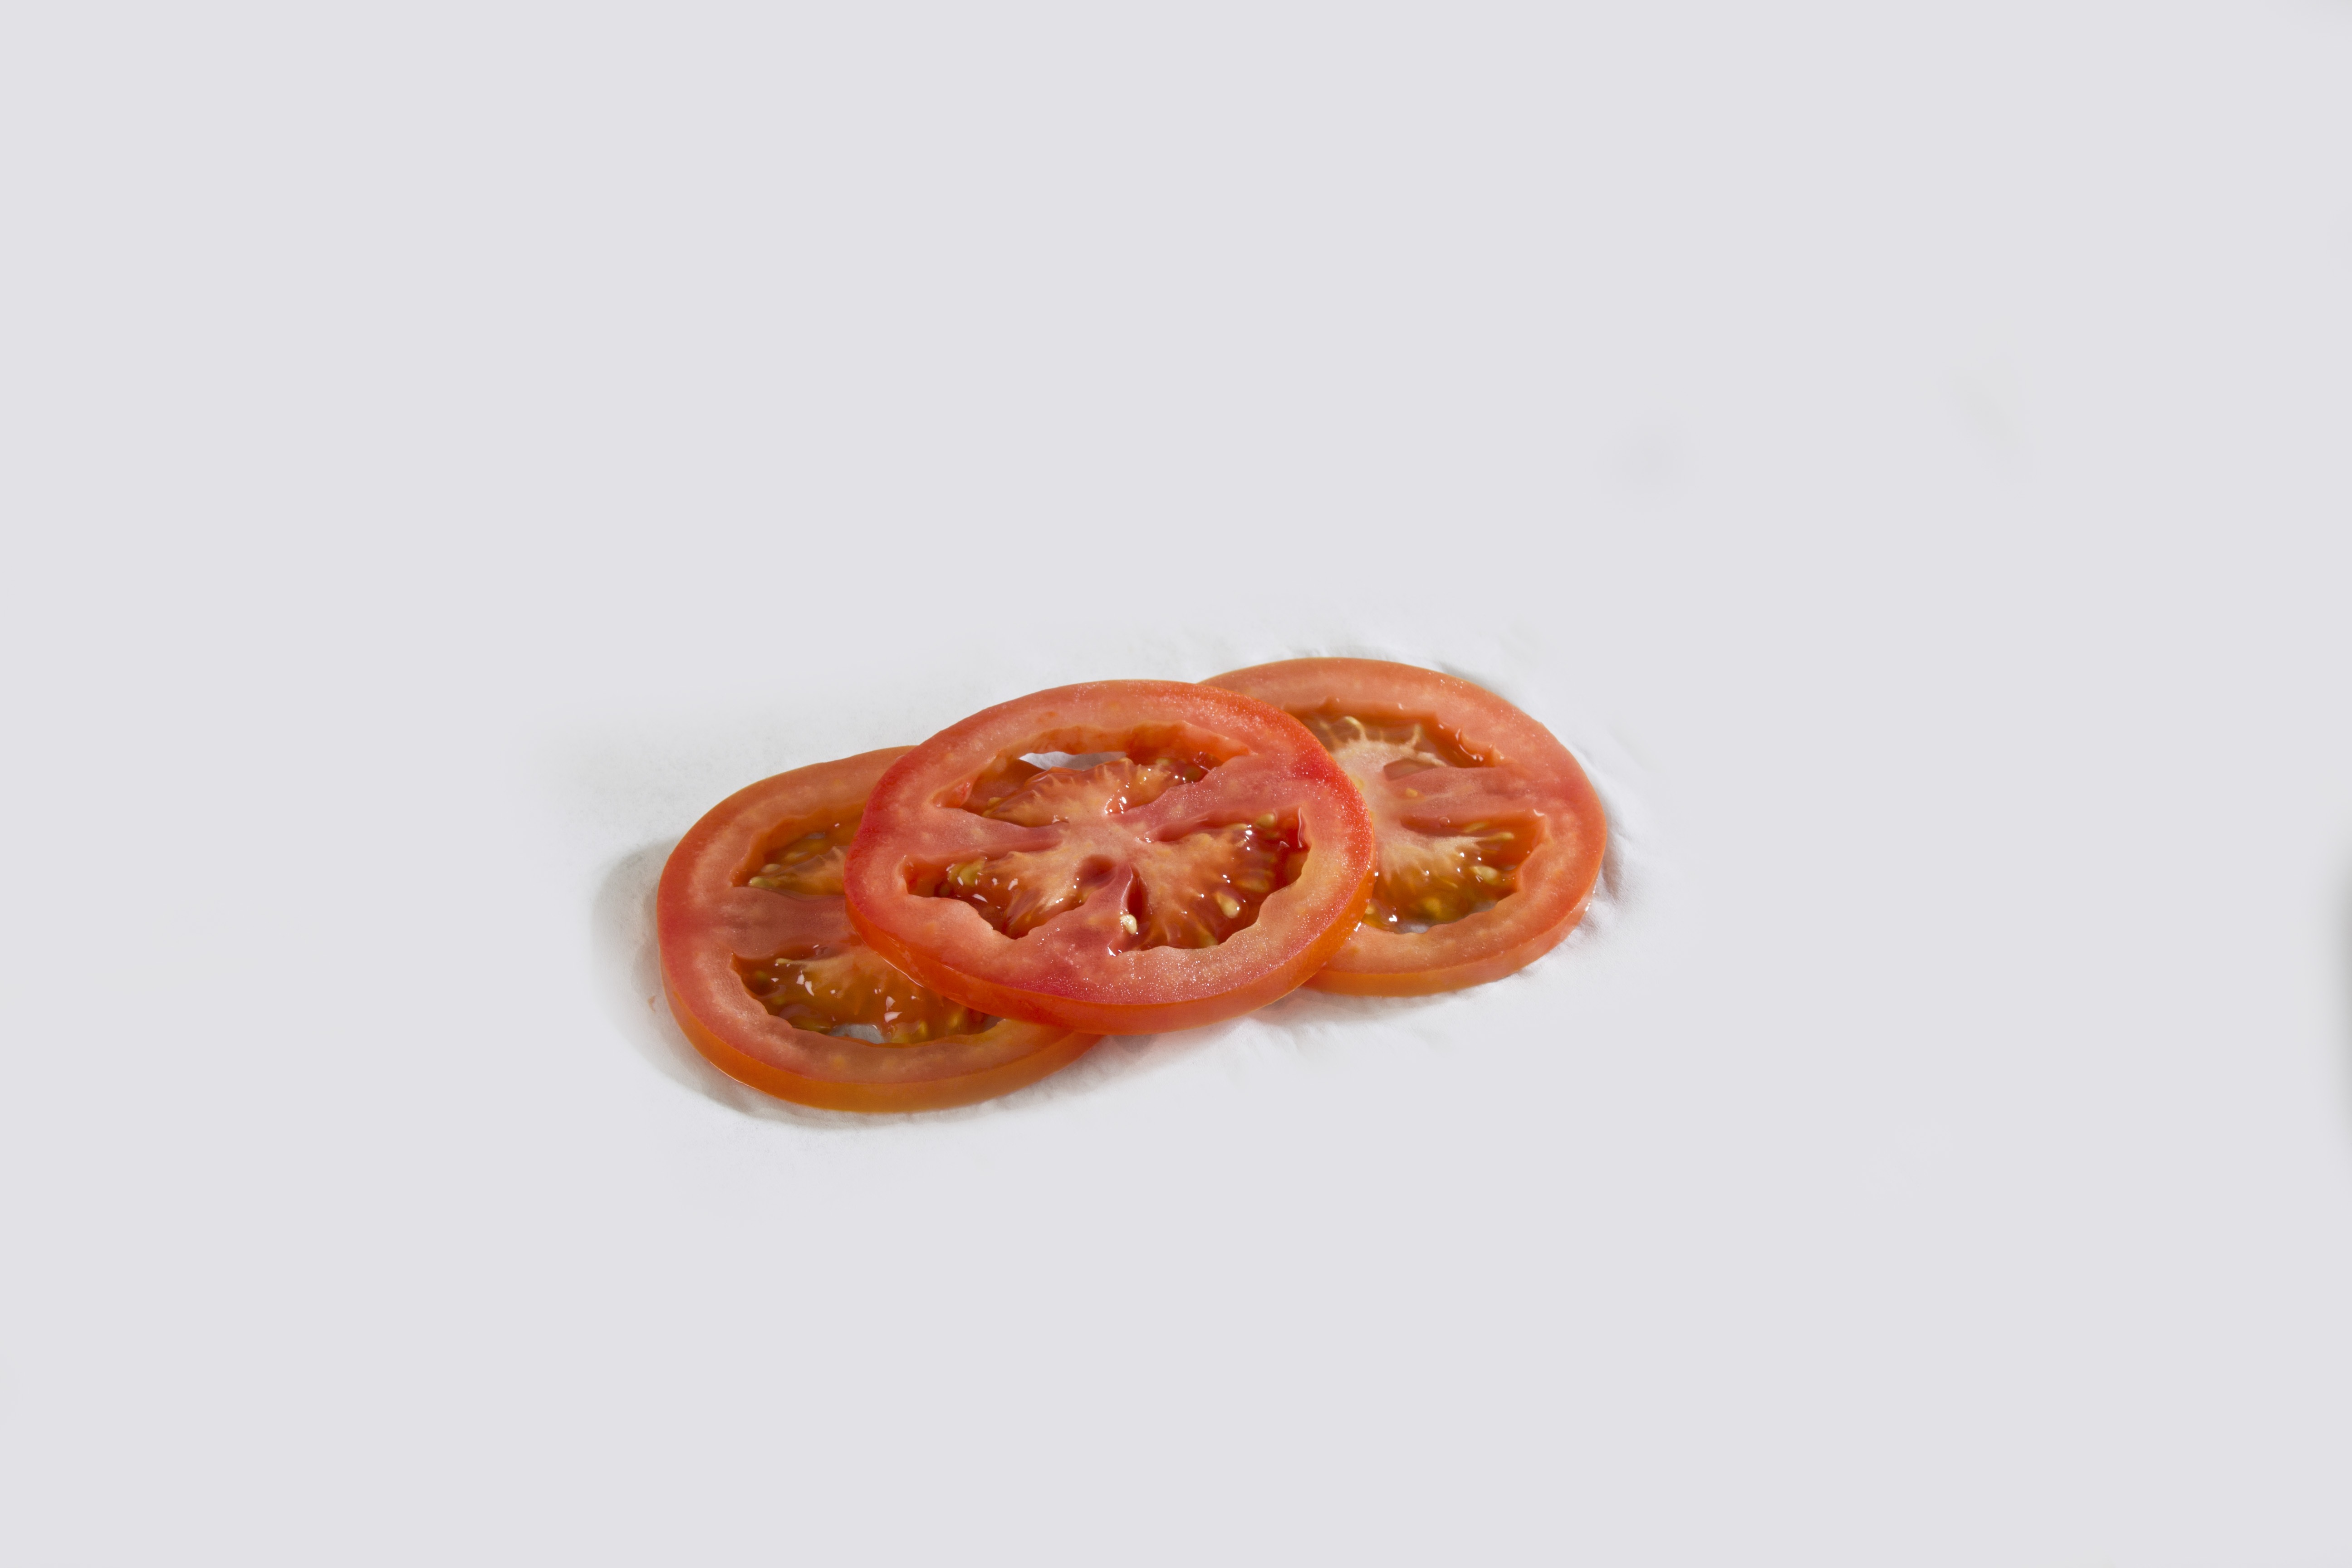
plant, fruit, food, salad, produce, vegetable, meat, tomato, product, flowering plant, land plant